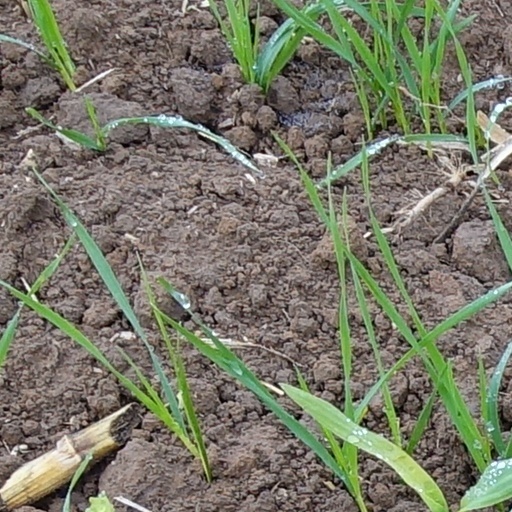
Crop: wheat